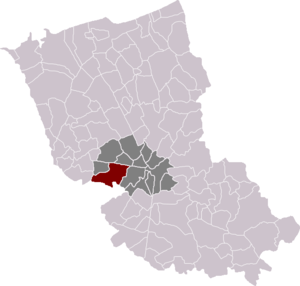
Noordpeene est une commune française située dans le département du Nord, en région Hauts-de-France.